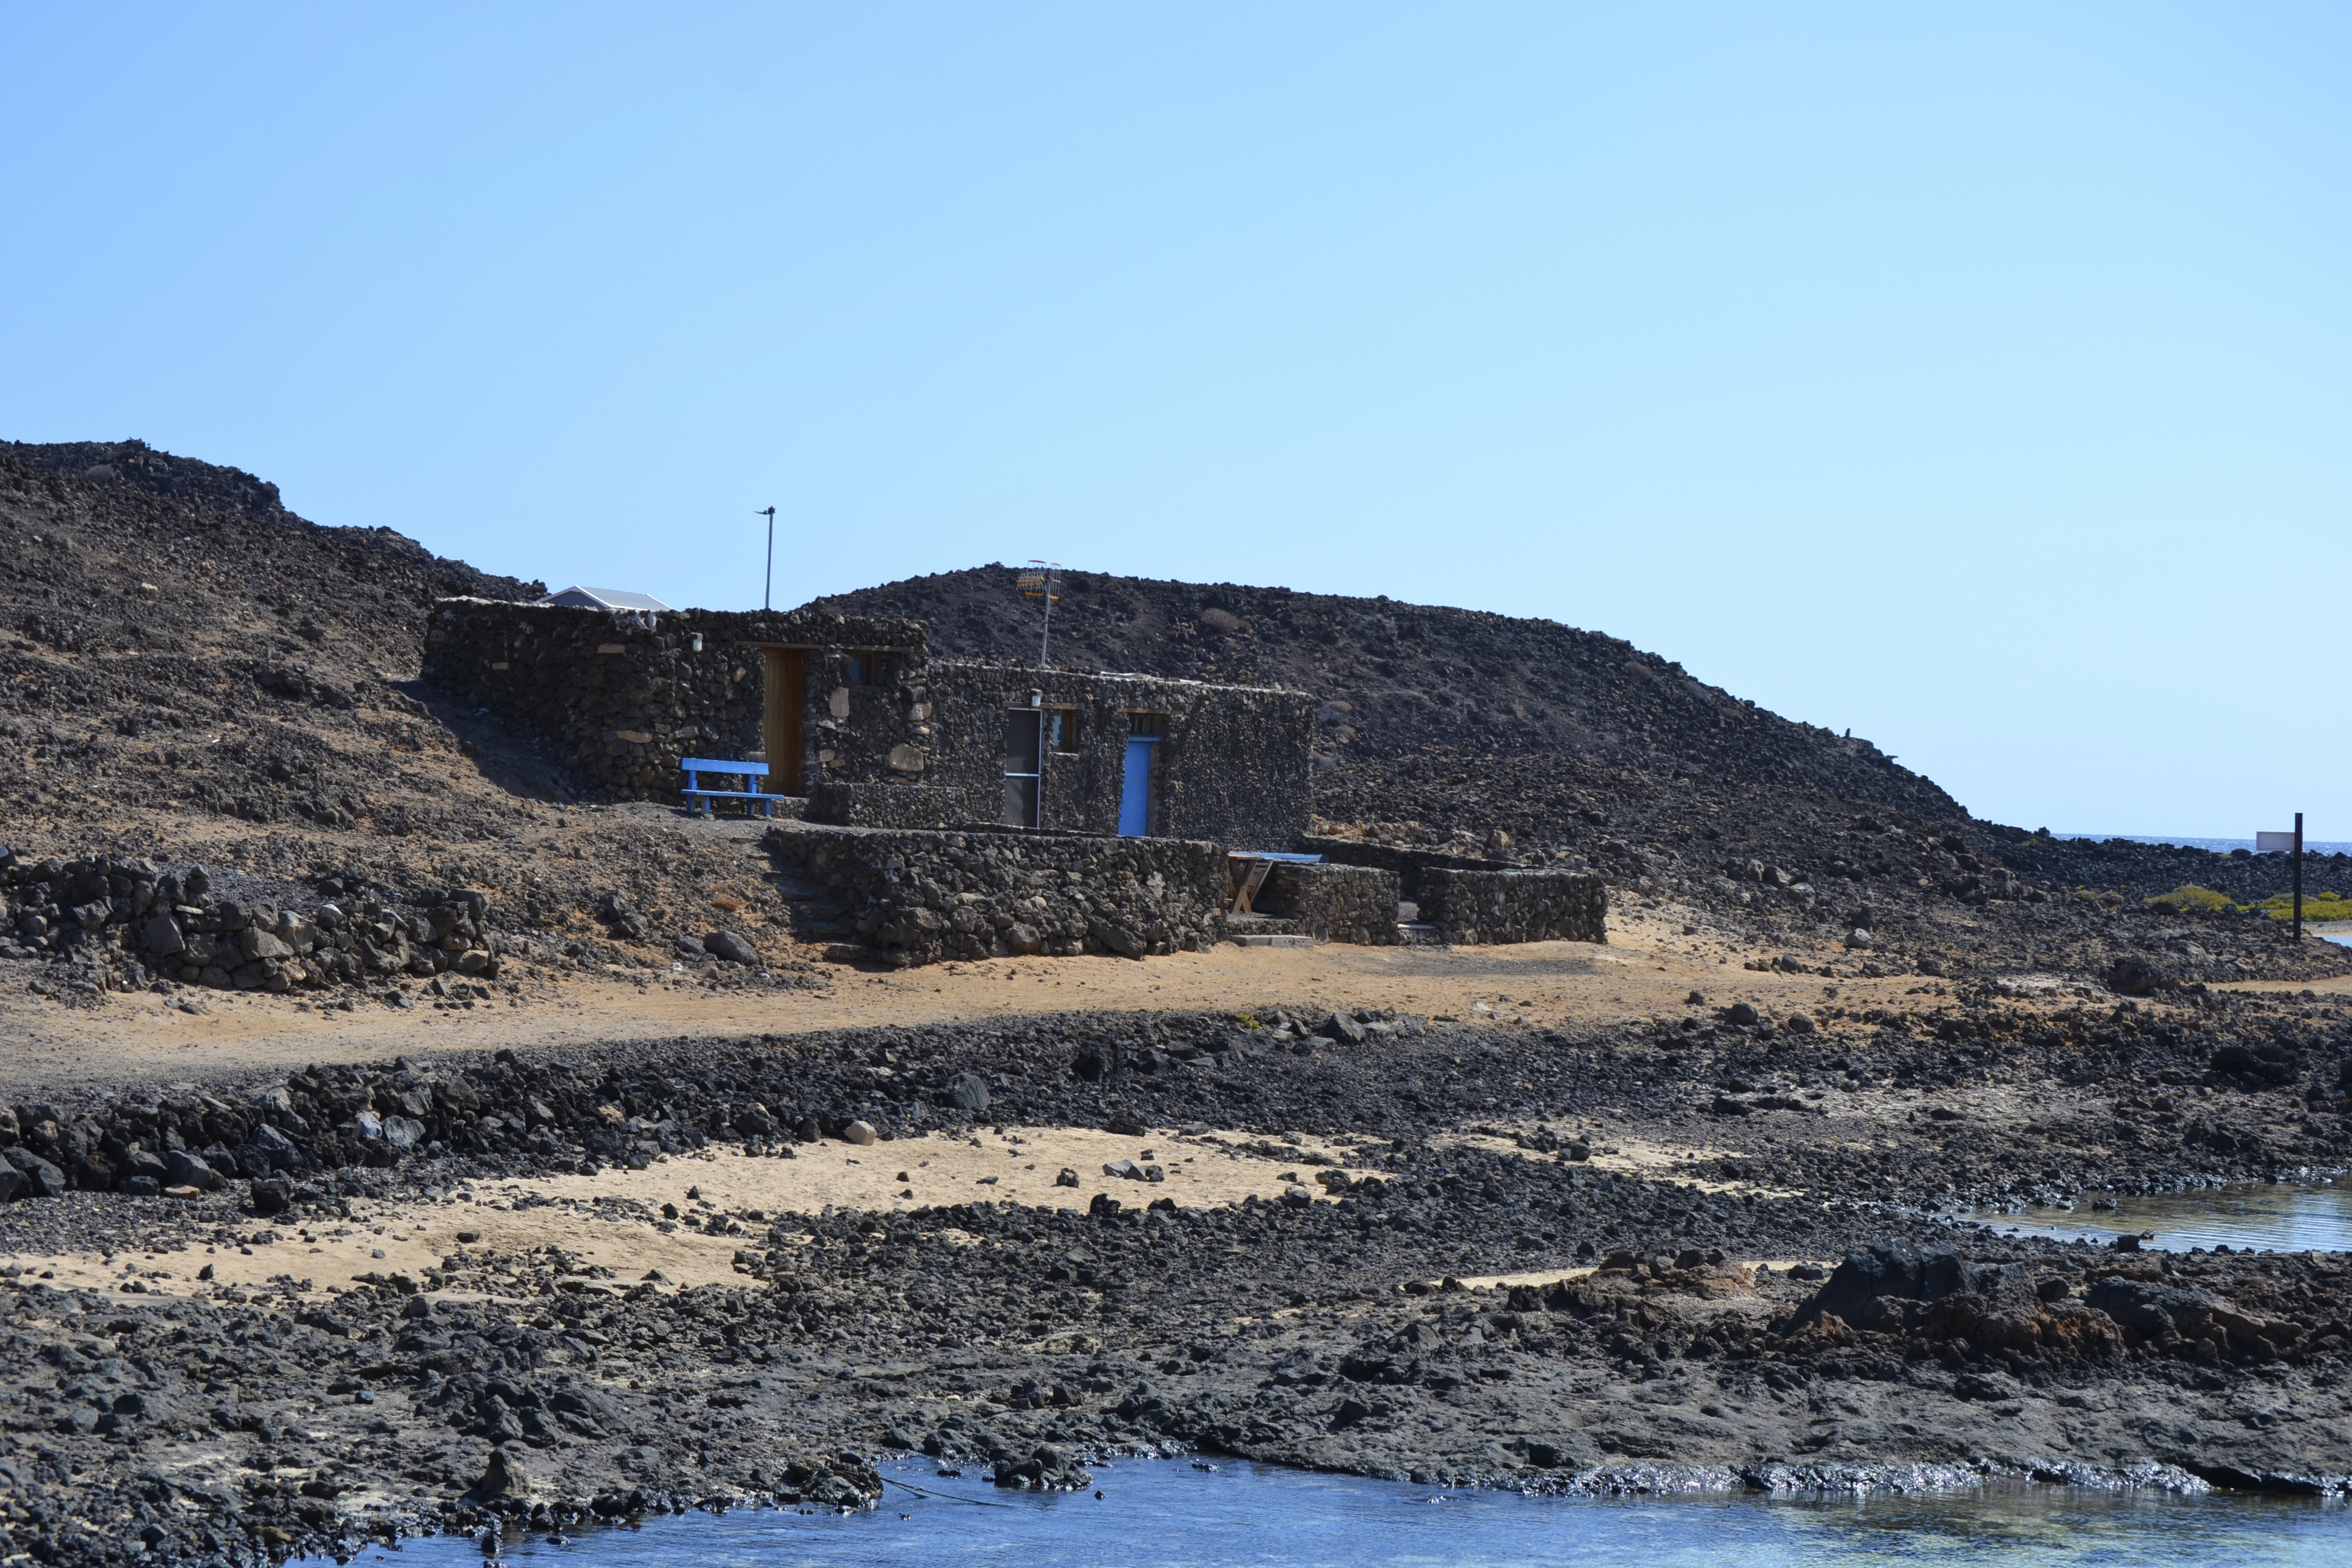
fuerteventura, Canarias islands, lobos island, beach, water, sand, horizon, landscape, wall, sea, Raised beach, coast, geology, soil, rock, house